Andres Rodriguez (show jumper)

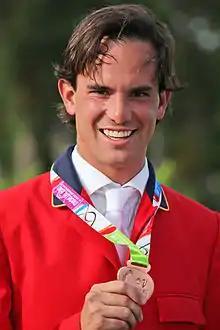
Andres Rodríguez – Team bronze medal – ODESUR Games 2010

Andres Rodríguez (11 May 1984 – 4 January 2016) was a Venezuelan businessman and an international show jumping competitor. He travelled between Caracas, Paris (where he was based during the summer season), and Florida (where he managed a competition horses facility). Rodriguez trained with rider and coach Eddie Macken. His achievements included the team silver medal at the 2005 Bolivarian Games, the team bronze medal at the 2014 Central American and Caribbean Games, an individual silver medal at the 2015 Pan American Games of Toronto, and subsequent qualification to the 2016 Summer Olympics in Rio de Janeiro. Rodriguez entered the world top 50 for the first time in August 2015, and the subsequent series of results enabled him to be world no. 42 in the Longines rankings of October 2015 and no. 2 in the Latin America rankings.